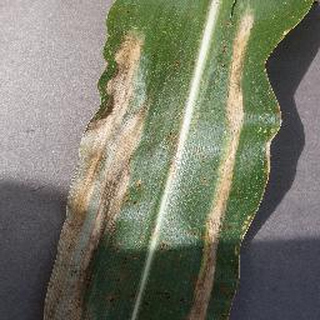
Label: corn_northern_leaf_blight